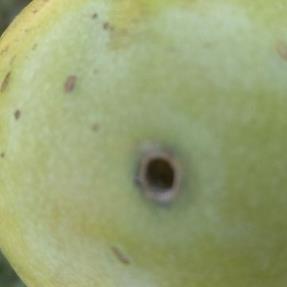
Crop: Tomato
Condition: helicoverpa-armigera-p